Tiropita
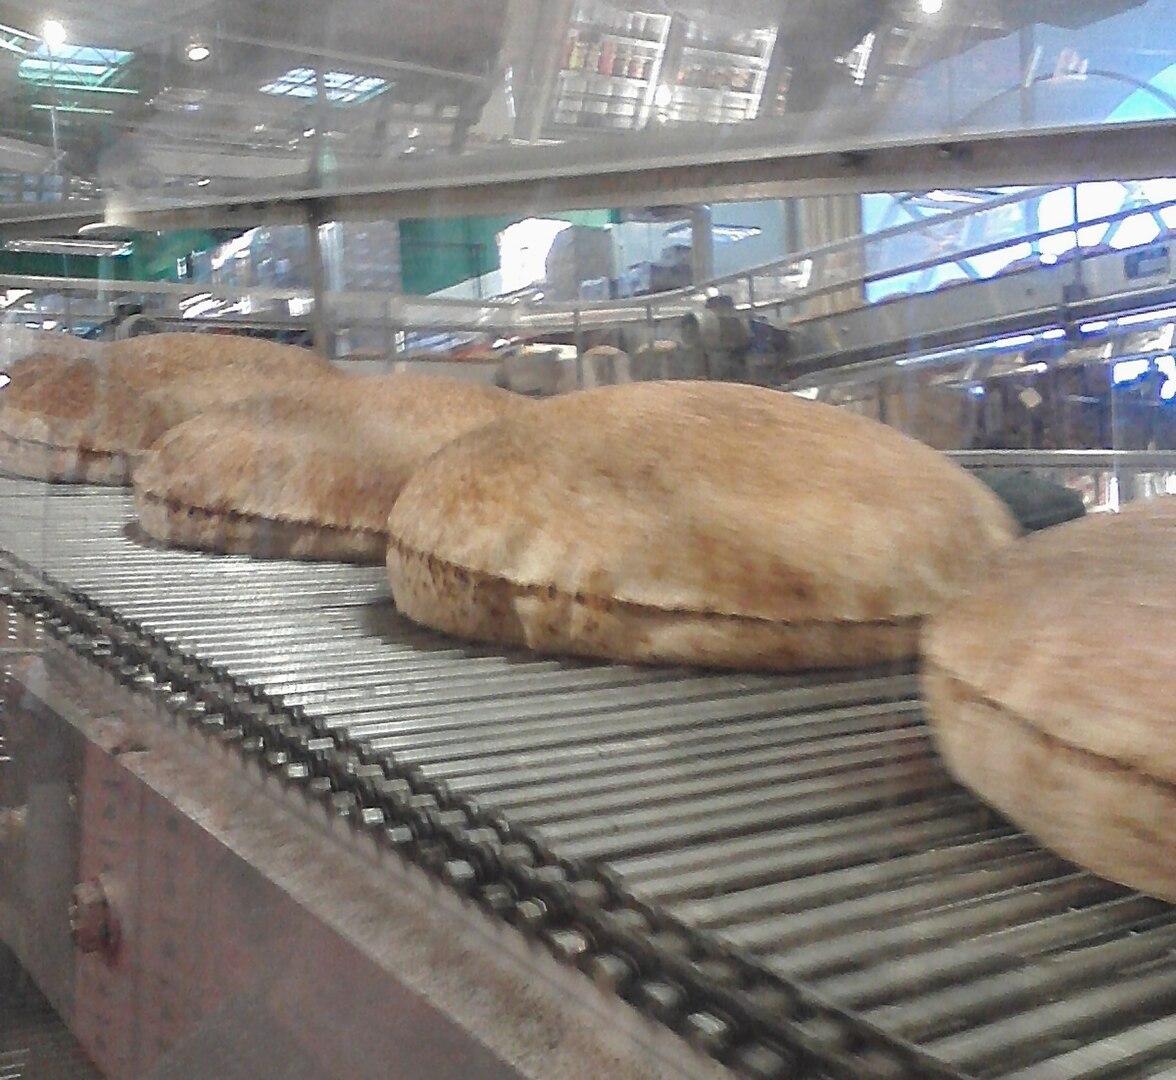
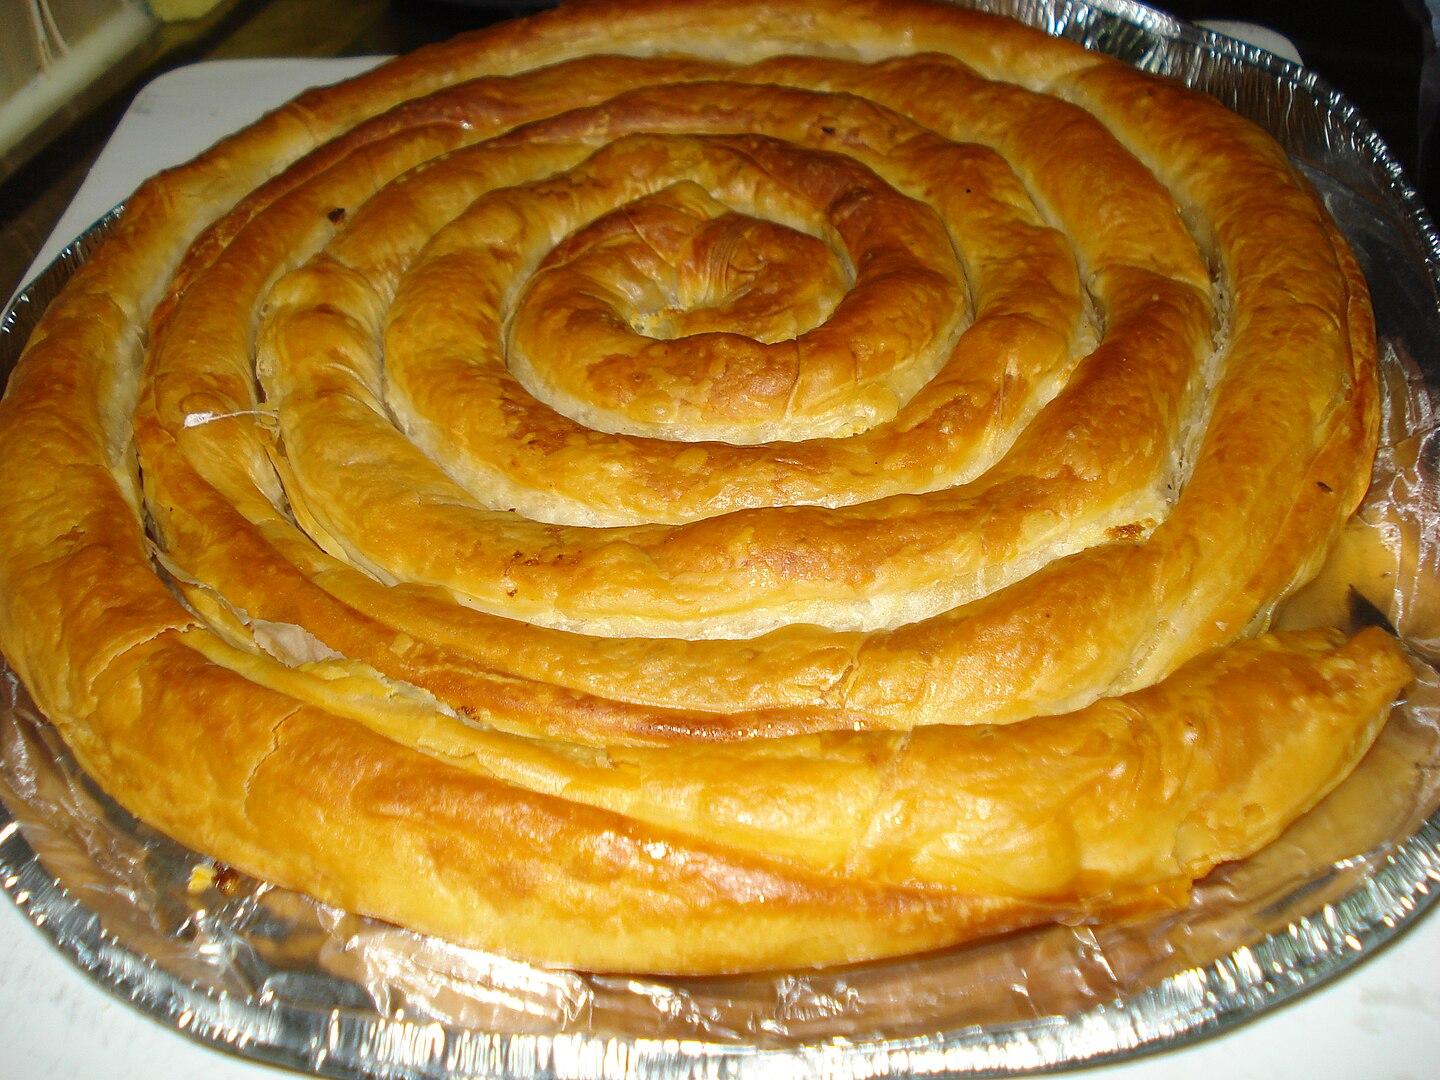
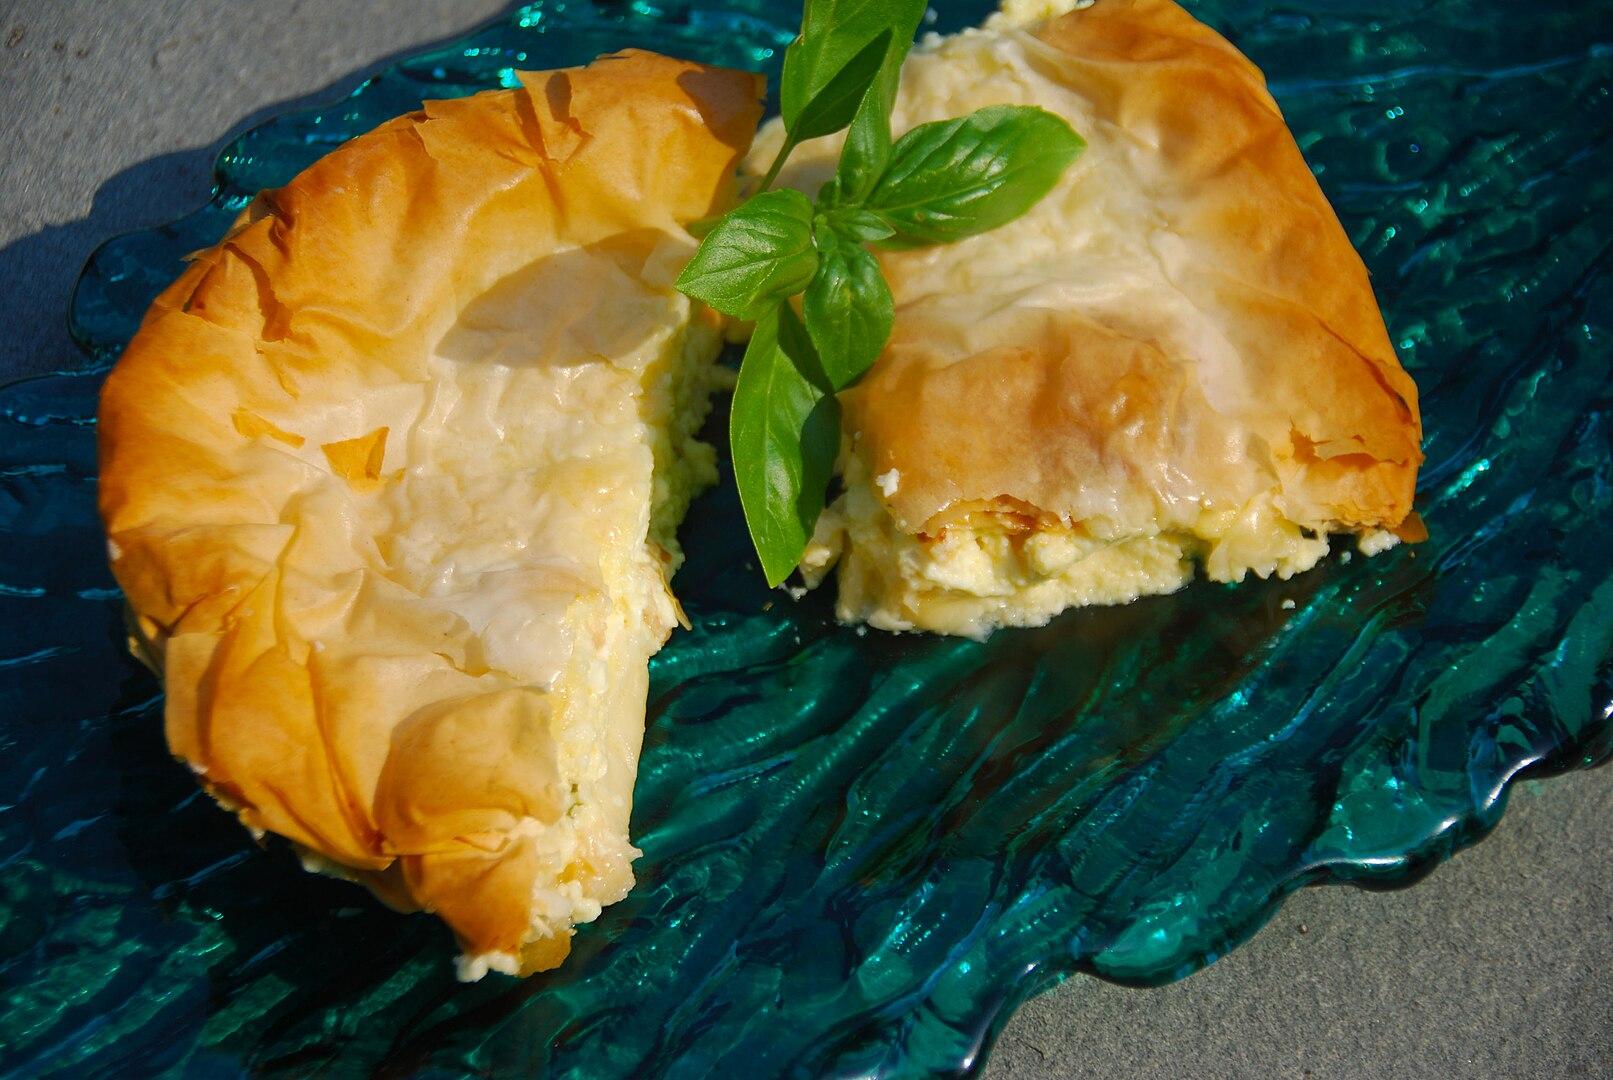
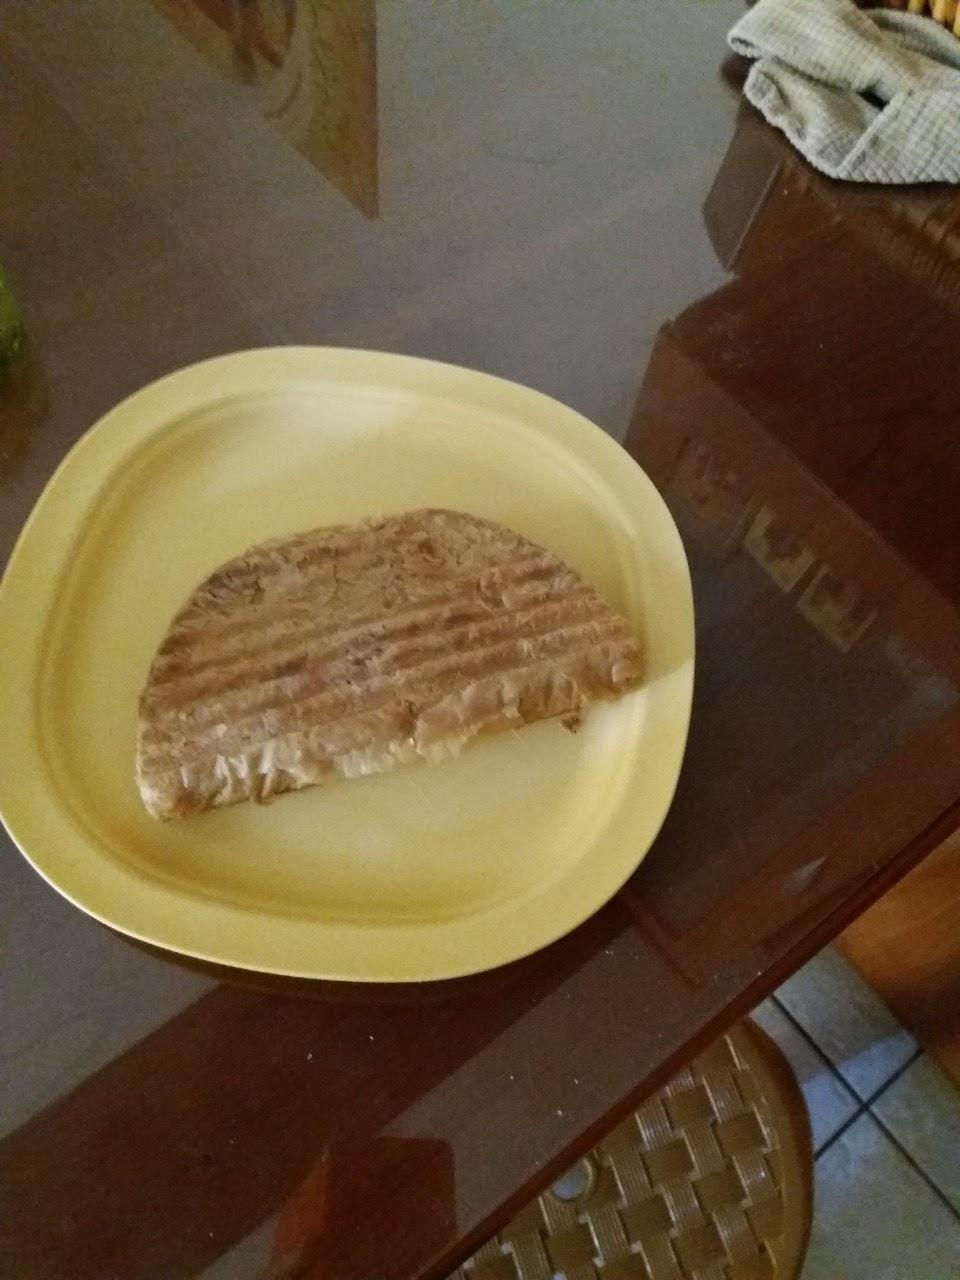
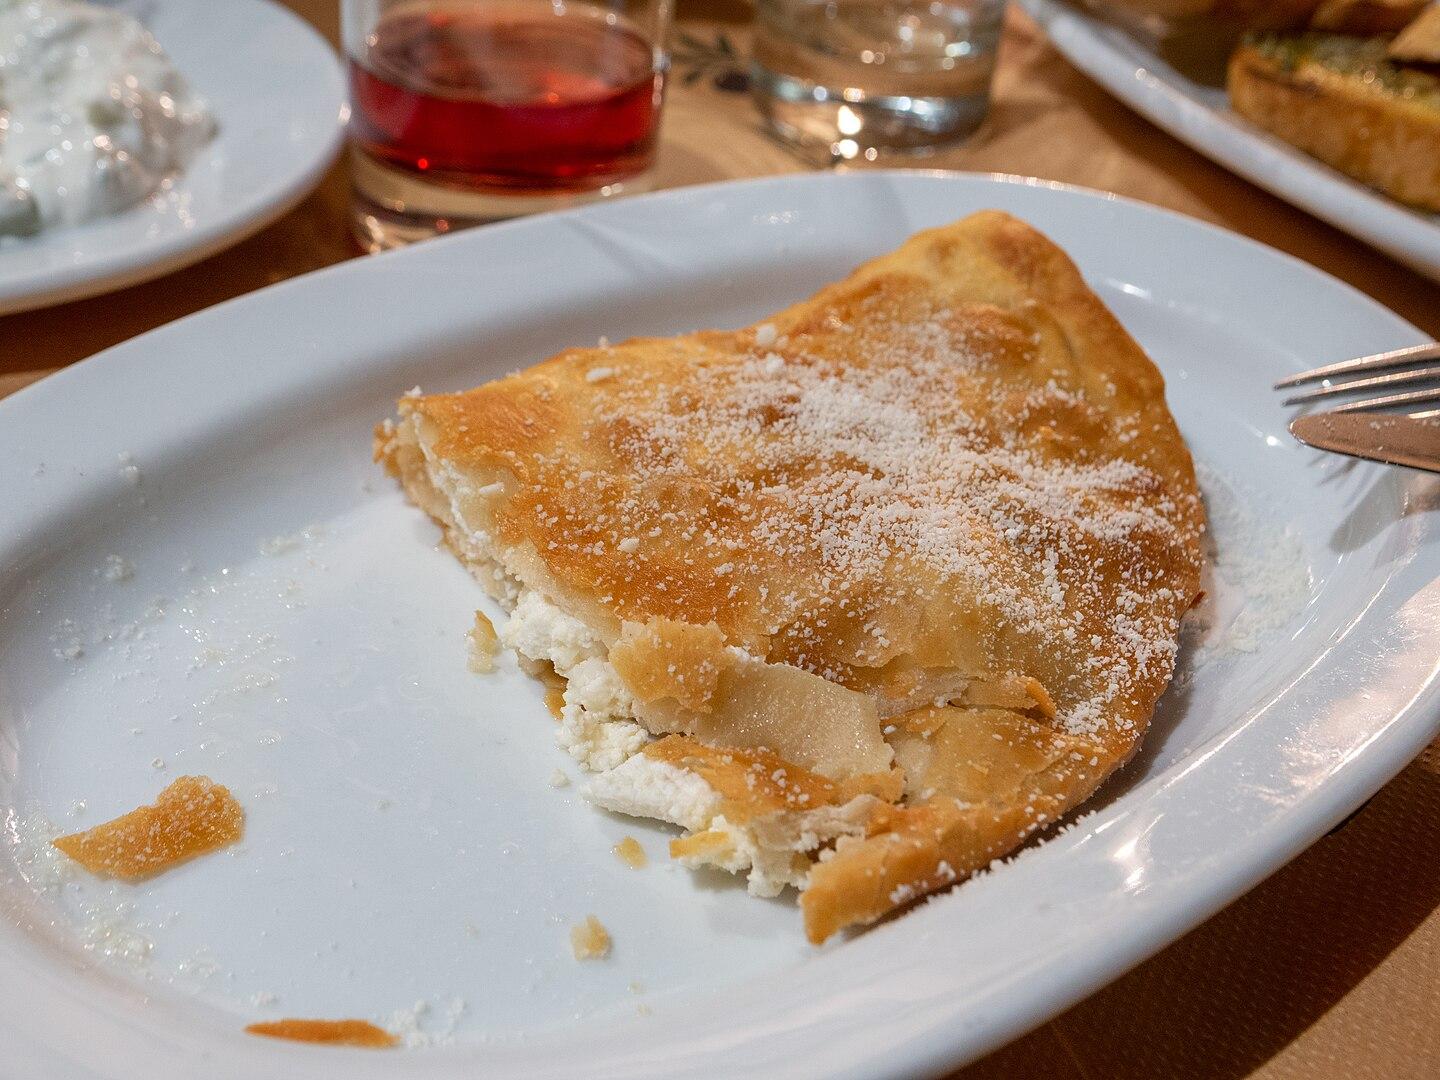
Also known as:
ar - Arabic: تيروبيتا
ca - Catalan: Tirópita
chr - Cherokee: ᎪᎢ ᎤᏅᏗ ᎦᏚᏅ ᎨᎵᏍᎩ
el - Greek: Τυρόπιτα
es - Spanish: Tiropita
fi - Finnish: Tiropita
fr - French: Tirópita
he - Hebrew: טירופיטה
it - Italian: Tiropita
jv - Javanese: Tiropita
ru - Russian: Тиропита
sr - Serbian: Тиропита
tr - Turkish: Tiropita
uk - Ukrainian: Тіропіта
vi - Vietnamese: Tiropita
Category: pastry (savoury pie)
Cuisine: Greek
Associated cuisines: Greek
Area: Greece
Countries: Greece
Region: Southern Europe, , , ,
A pastry made with layers of buttered phyllo and filled with a cheese-egg mixture. It is served either in an individual-size free-form wrapped shape, or as a larger pie that is portioned.